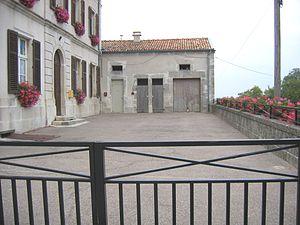
La cour de récréation est un lieu délimité attenant à un établissement scolaire où les élèves peuvent se détendre lors des récréations quotidiennes.
Broussey-Raulecourt est une commune française située dans le département de la Meuse, en région Grand Est.